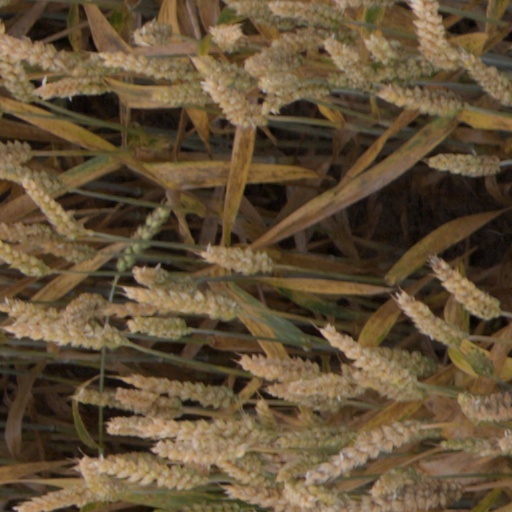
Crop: wheat